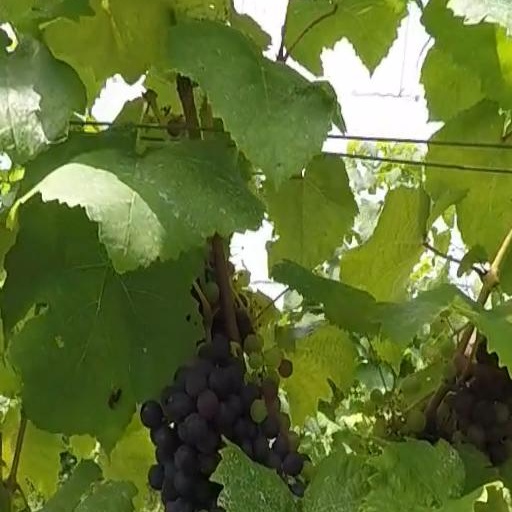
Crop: grape